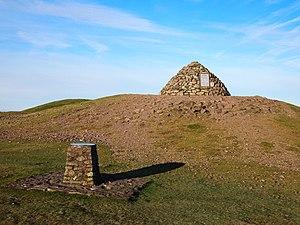
Dunkery Hill est un sommet du Royaume-Uni culminant à 519 mètres d'altitude dans le comté du Somerset, dont il constitue le point culminant, en Angleterre. C'est également le plus haut sommet de l'Exmoor, classé en tant que parc national. Le versant septentrional de la colline fait en outre partie d'une réserve de nature. Dunkery Hill est un site archéologique important, avec de nombreux vestiges d'occupation antérieurs à l'âge du bronze, parmi lesquels des tumulus et des forts de colline. Il est ainsi confié en partie au National Trust. L'ascension est appréciée par les randonneurs et les cyclistes.